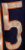
Number: 5